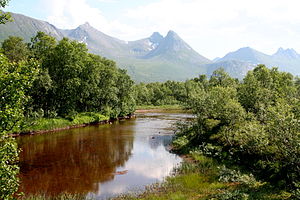
Forfjorden
Forfjordelven
Forfjorden er en fjord på vestsiden af Hinnøya i Vesterålen i Nordland fylke i Norge. Kommunegrænsen mellom Sortland og Andøy går midt i fjorden.